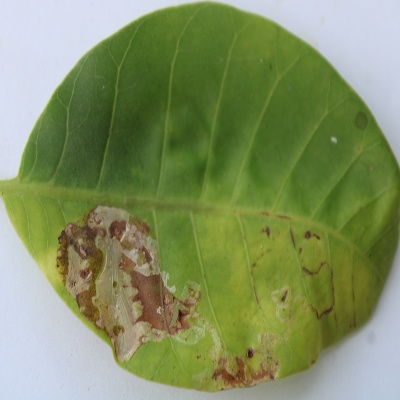
Crop: Cashew
Condition: leaf miner